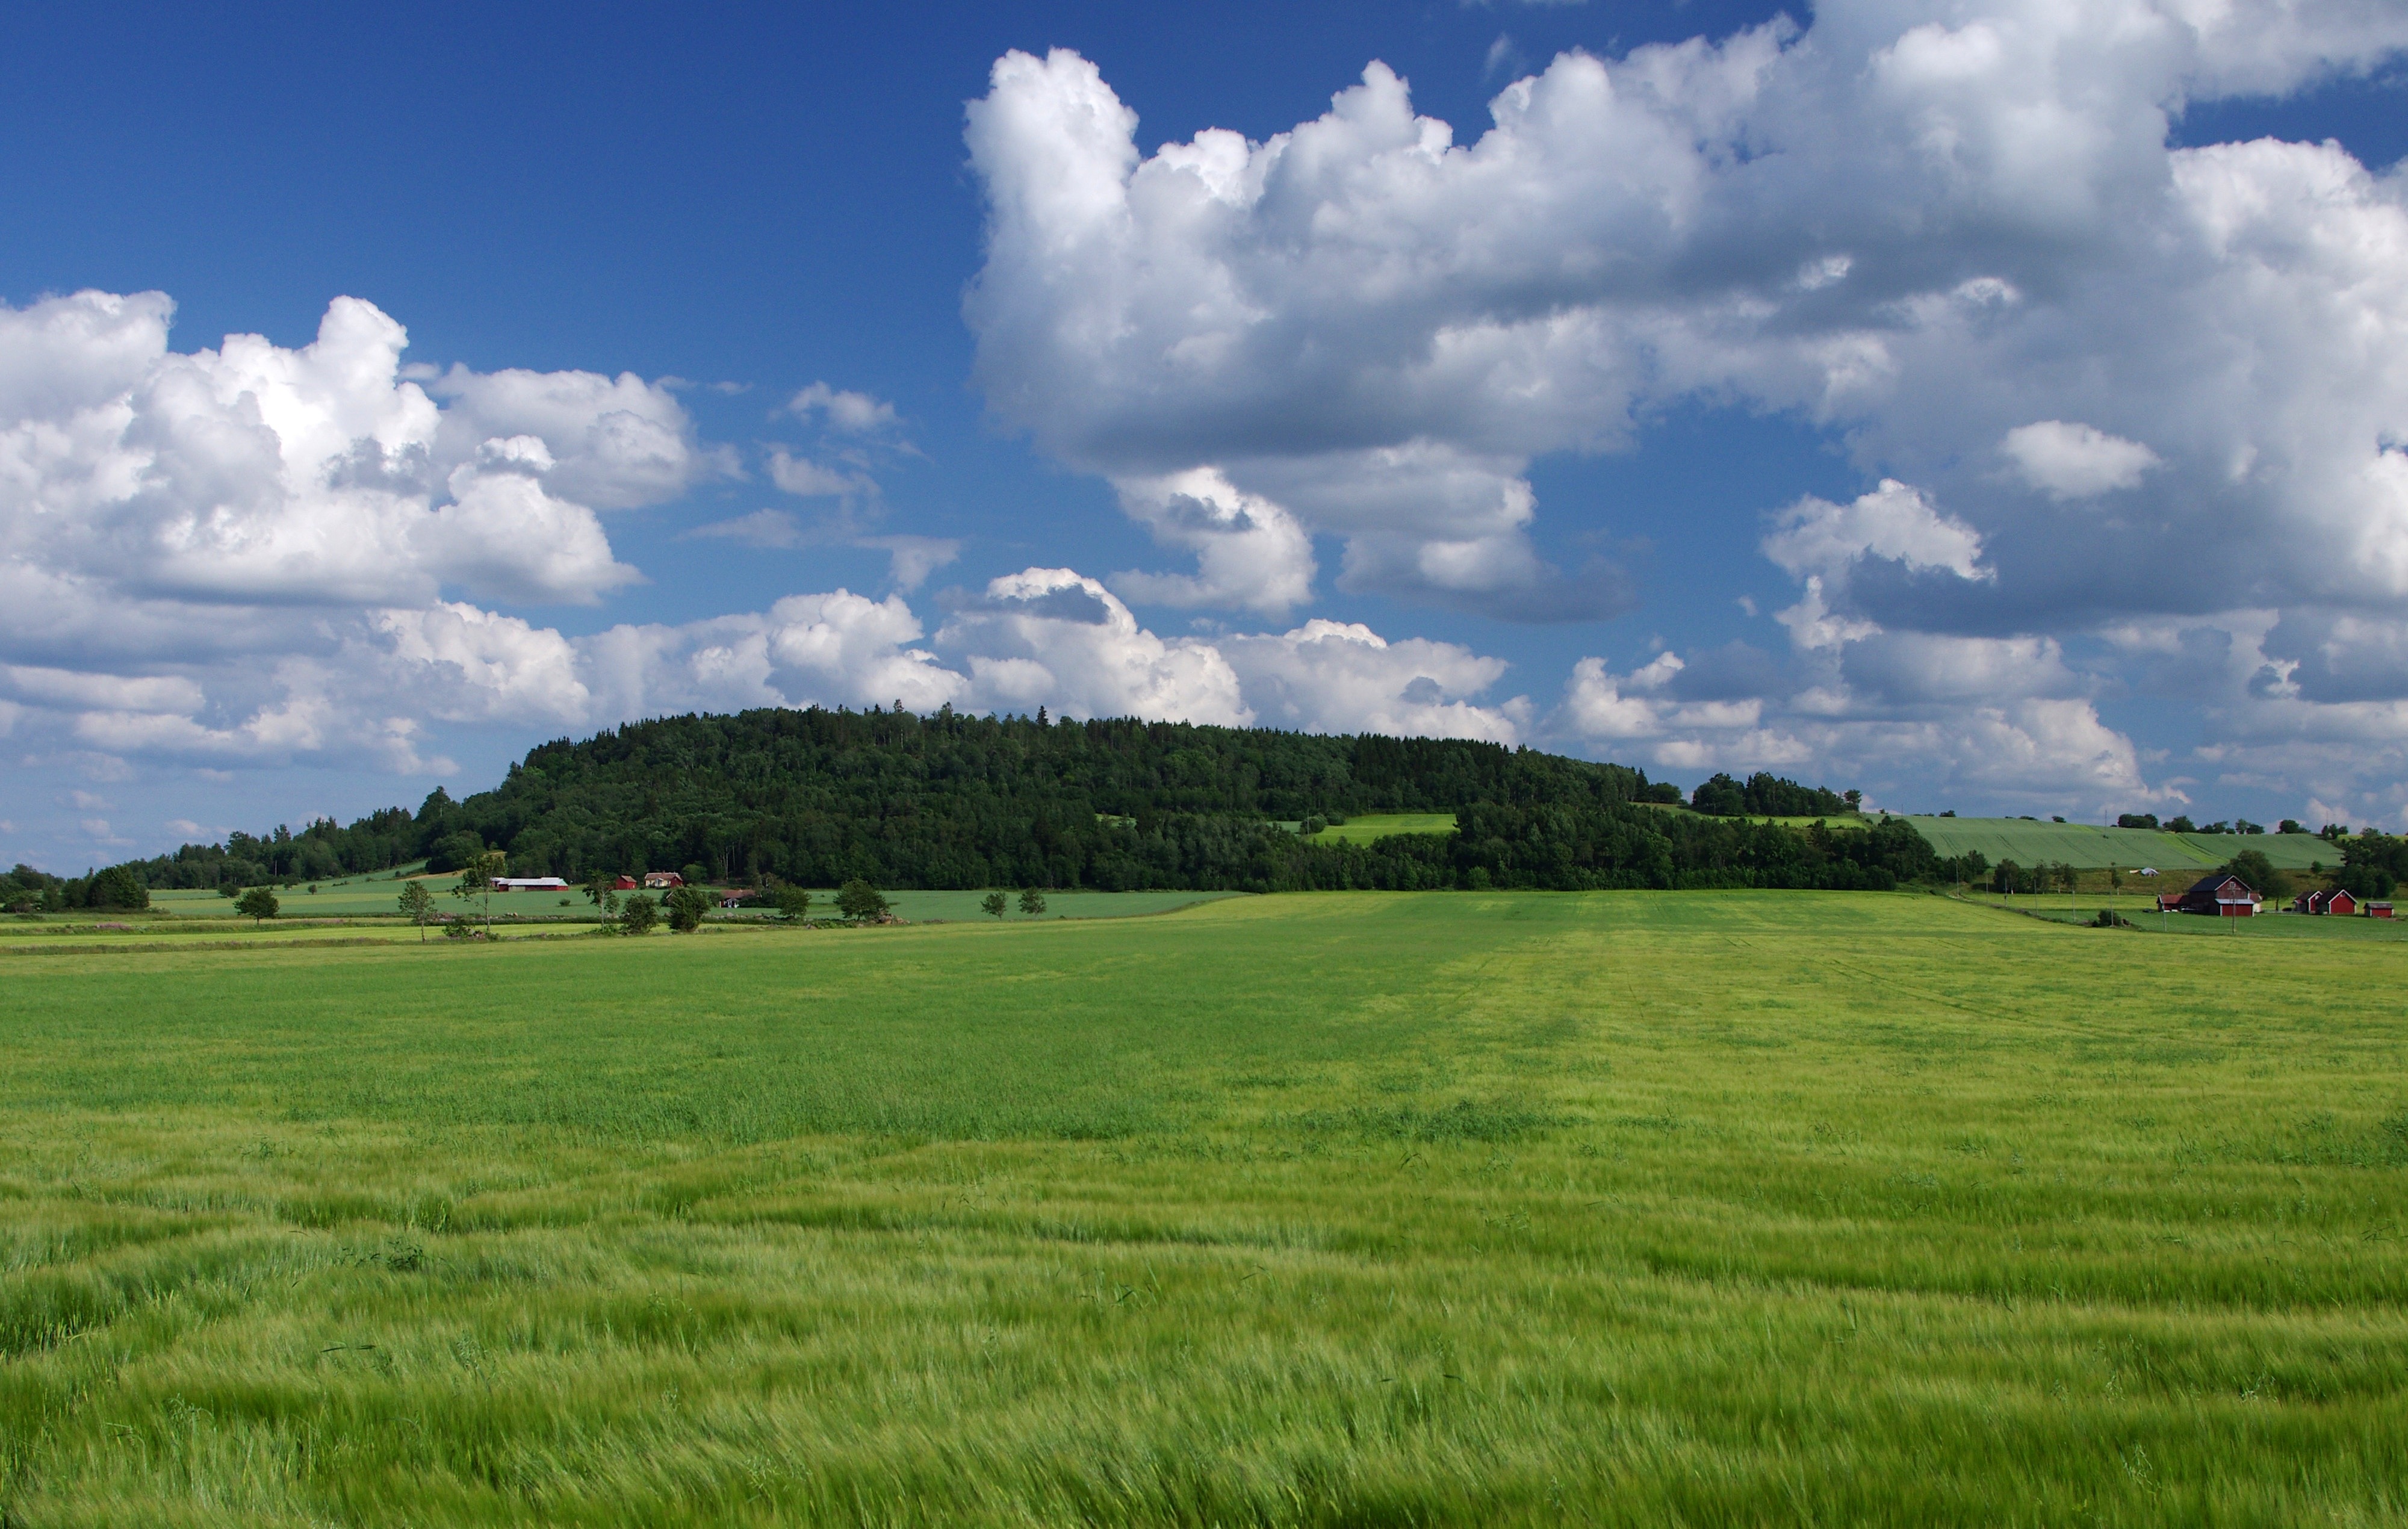
landscape, nature, forest, grass, horizon, cloud, sky, field, lawn, meadow, prairie, countryside, hill, summer, spring, scenic, pasture, agriculture, plain, trees, woods, outside, hills, clouds, fields, grassland, sweden, plateau, vista, habitat, ecosystem, steppe, rural area, paddy field, meteorological phenomenon, natural environment, geographical feature